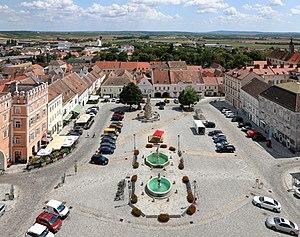
Villes d'Autriche de plus de 10 000 habitants :